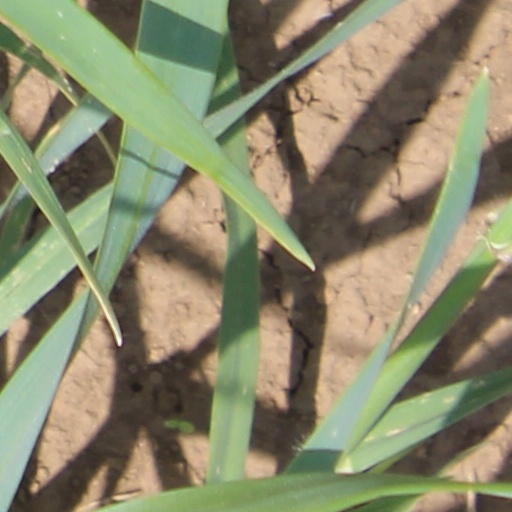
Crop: wheat